Agapanthus

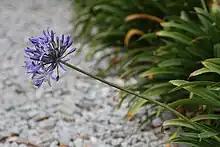
"Agapanthus" flower and leaves

Agapanthus is a genus of plants, the only one in the subfamily Agapanthoideae of the family Amaryllidaceae. The family is in the monocot order Asparagales. The name is derived .